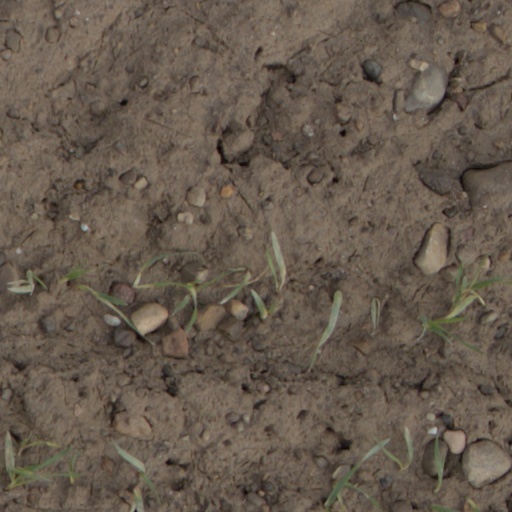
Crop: wheat